Hendrik Frans Schaefels

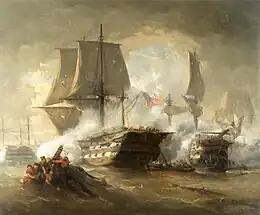
"Naval battle"

Hendrik Frans Schaefels began as a student at the Antwerp Academy of landscape painter Jan Baptiste de Jonghe and landscape and marine painter Jacob Jacobs. After leaving the academy he worked between his 15th and 17th year at the studio of Jan Michiel Ruyten, a painter of cityscapes, Ruyten's work would leave an important mark on Schaefels' own cityscapes. A seascape by Schaefel was accepted at the tri-annual salon of Antwerp when the artist was only 17 years old.